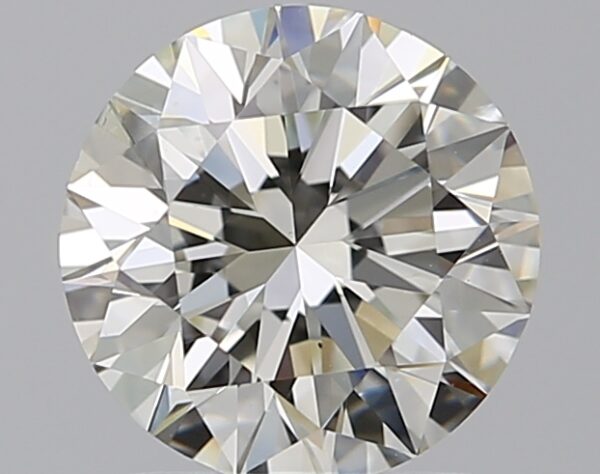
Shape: round
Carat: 1.5
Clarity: SI2
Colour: K
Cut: EX
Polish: EX
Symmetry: EX
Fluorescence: N
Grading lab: GIA
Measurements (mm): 7.26 x 7.31 x 4.55